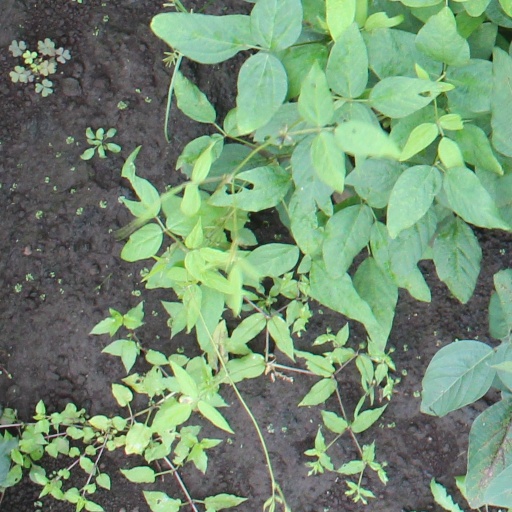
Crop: soybean